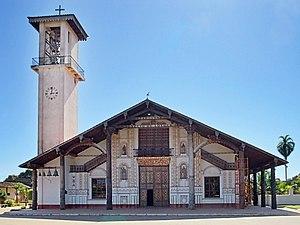
Martin Schmid, né le 26 aout 1694 à Baar, canton de Zoug et décédé le 10 mars 1772 à Lucerne est un prêtre jésuite suisse, missionnaire dans les réductions des Chiquitos, dont il fut un des architectes et musiciens les plus importants.
Ce tableau présente les églises des missions jésuites auprès des Chiquitos